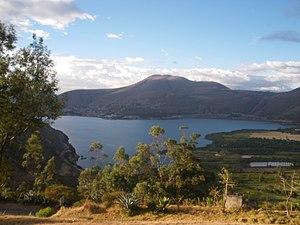
Lac Yahuarcocha depuis le mirador San Miguel, Ibarra
Le Yahuarcocha est un lac situé à une altitude de 2 200 m, dans la province d'Imbabura, au nord de l'Équateur.